Passing (film)

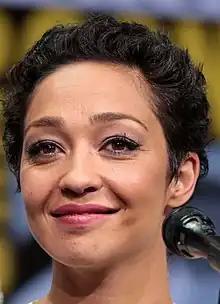
Ruth Negga's performance in the film garnered widespread critical praise.

Kevin Maher of "The Times" gave the film 4 out of 5 stars, calling it, "a mesmerizing, deeply disquieting experience." Jessica Kiang, writing for "Variety", said that the film is "unerring, deceptively delicate, quiet and immaculate, like that final fall of snow."